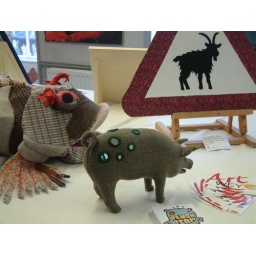
fish goats and pigs made by me ....